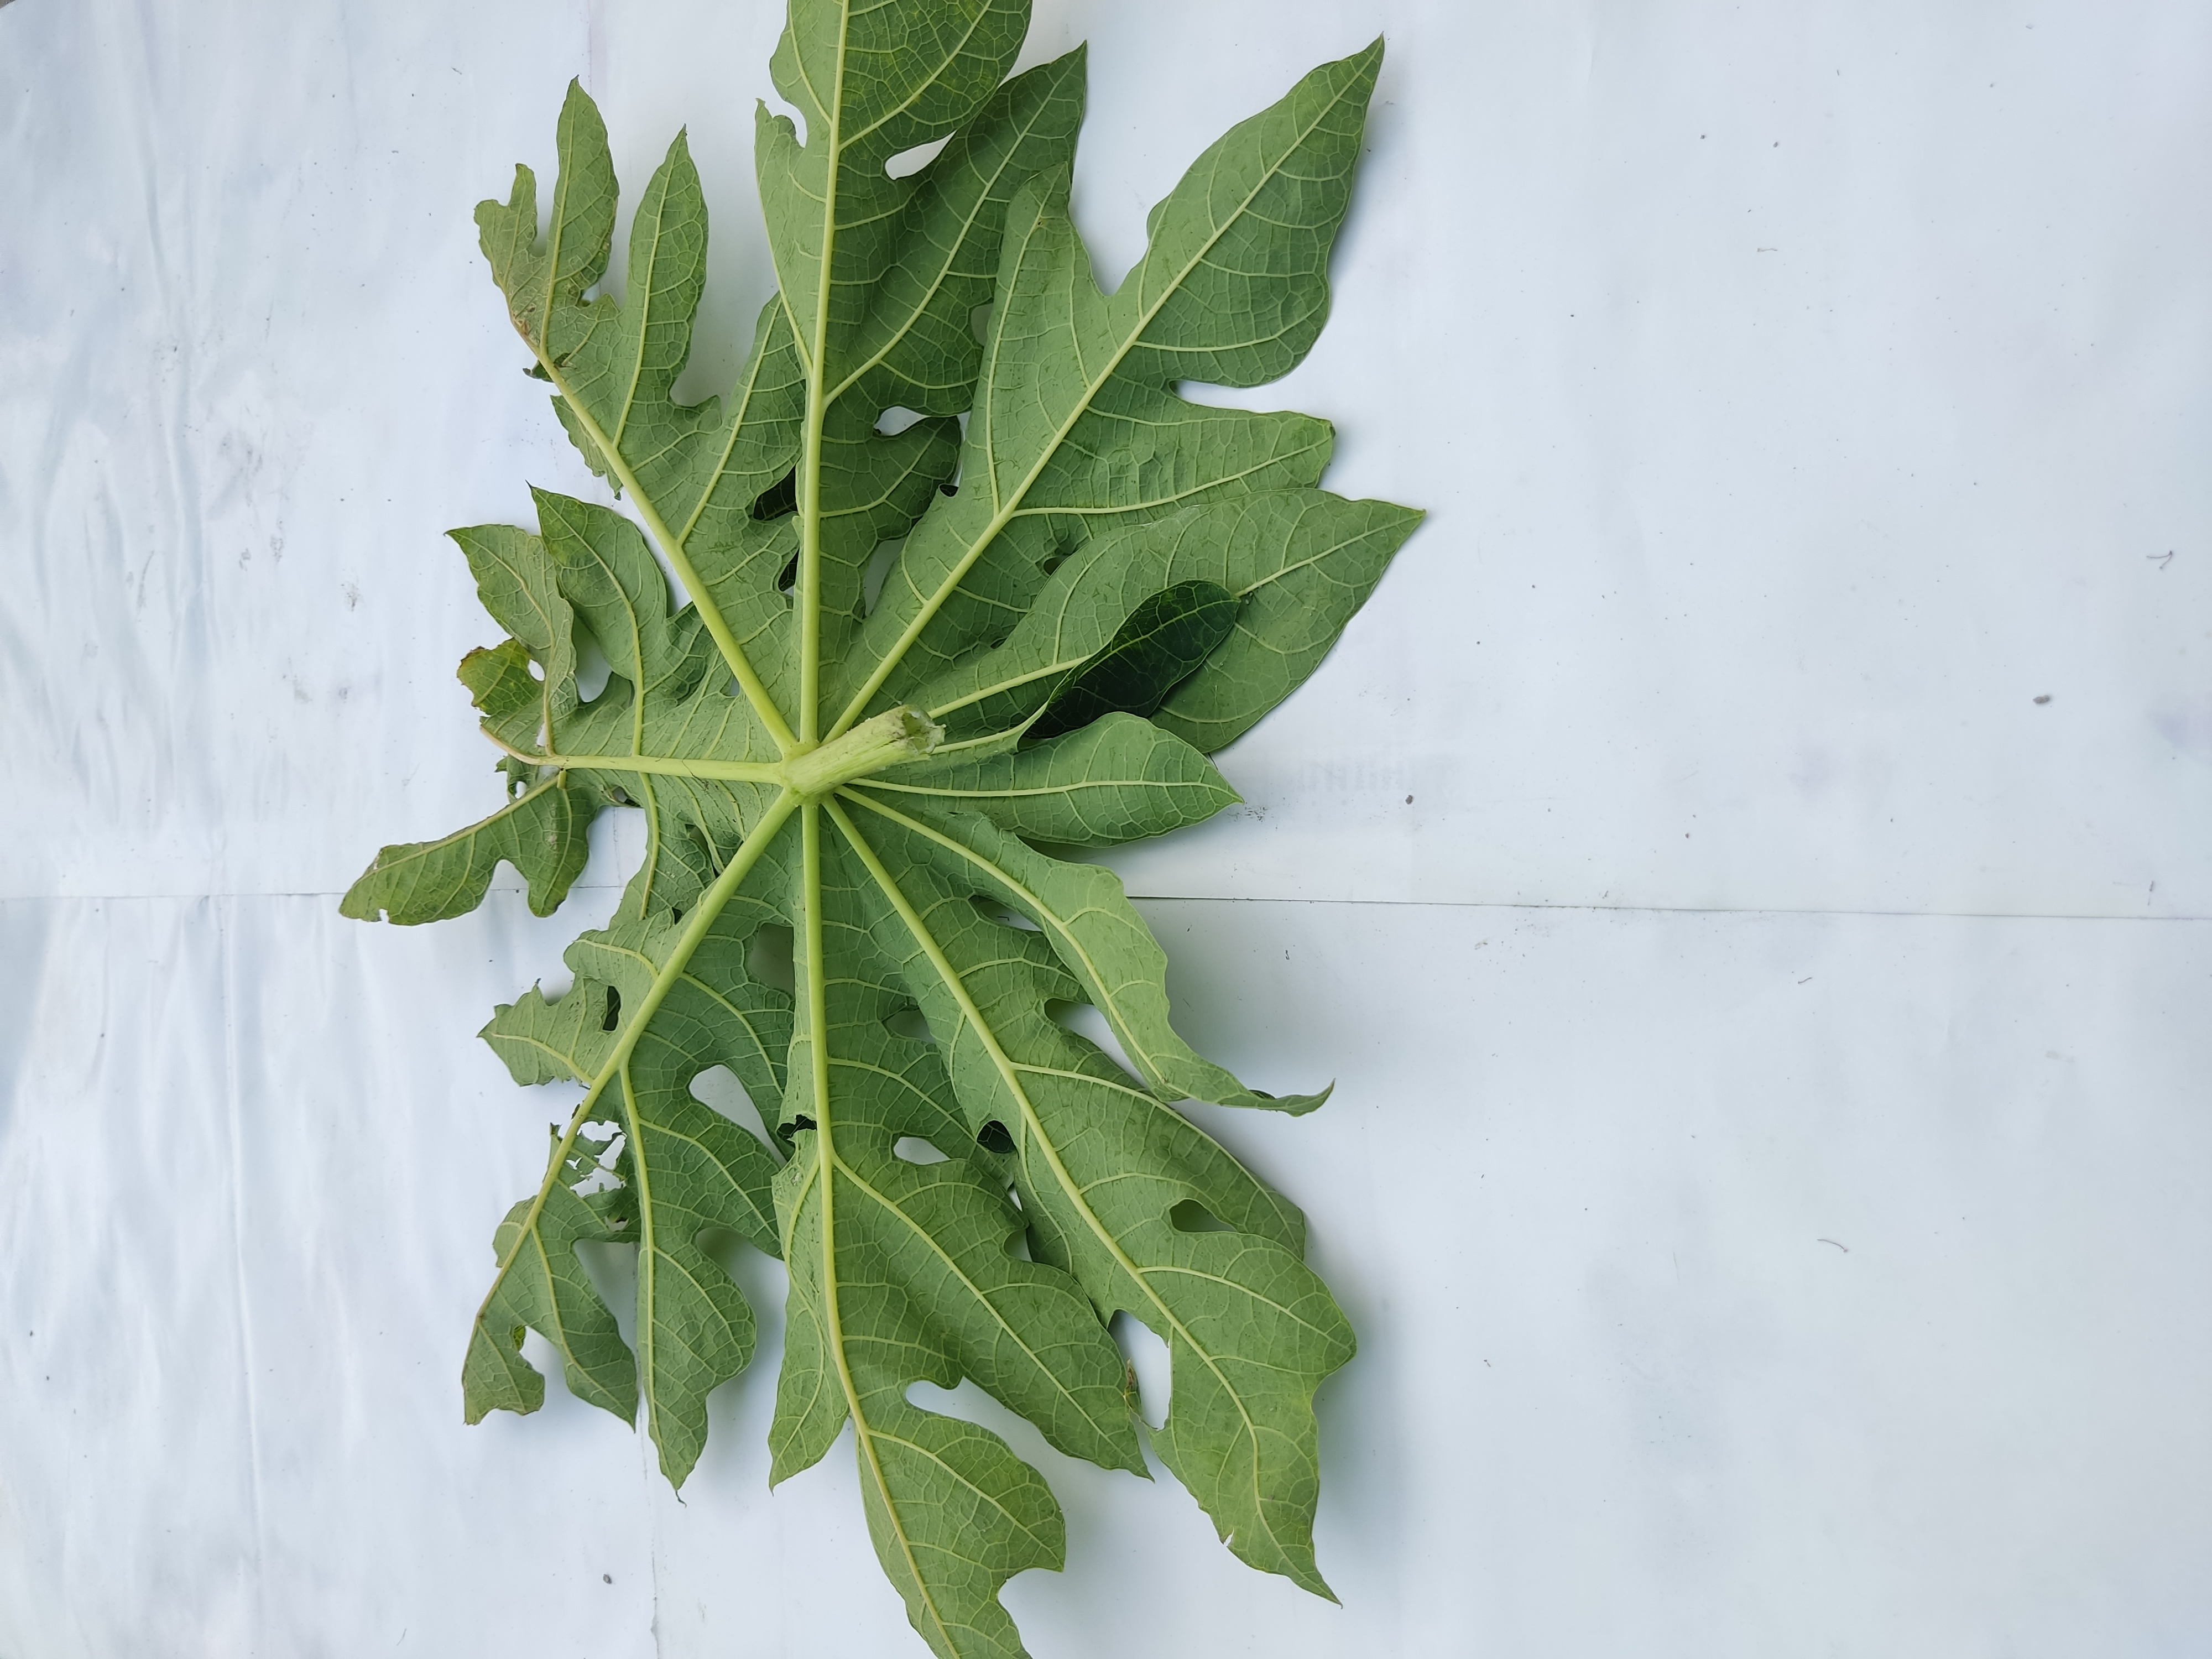
Label: Mosaic